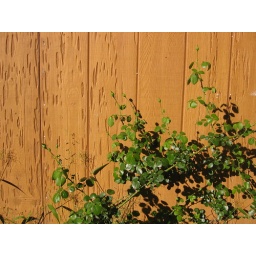
roses against orange wall